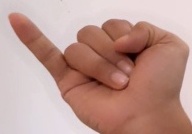
ASL sign: J